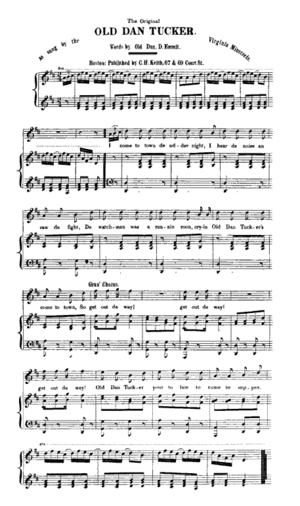
17 janvier : paroles de la romance traditionnelle populaire tzigane russe Les Yeux noirs du poète Yevhen Hrebinka, publiées dans la gazette littéraire Literatournaïa gazeta.